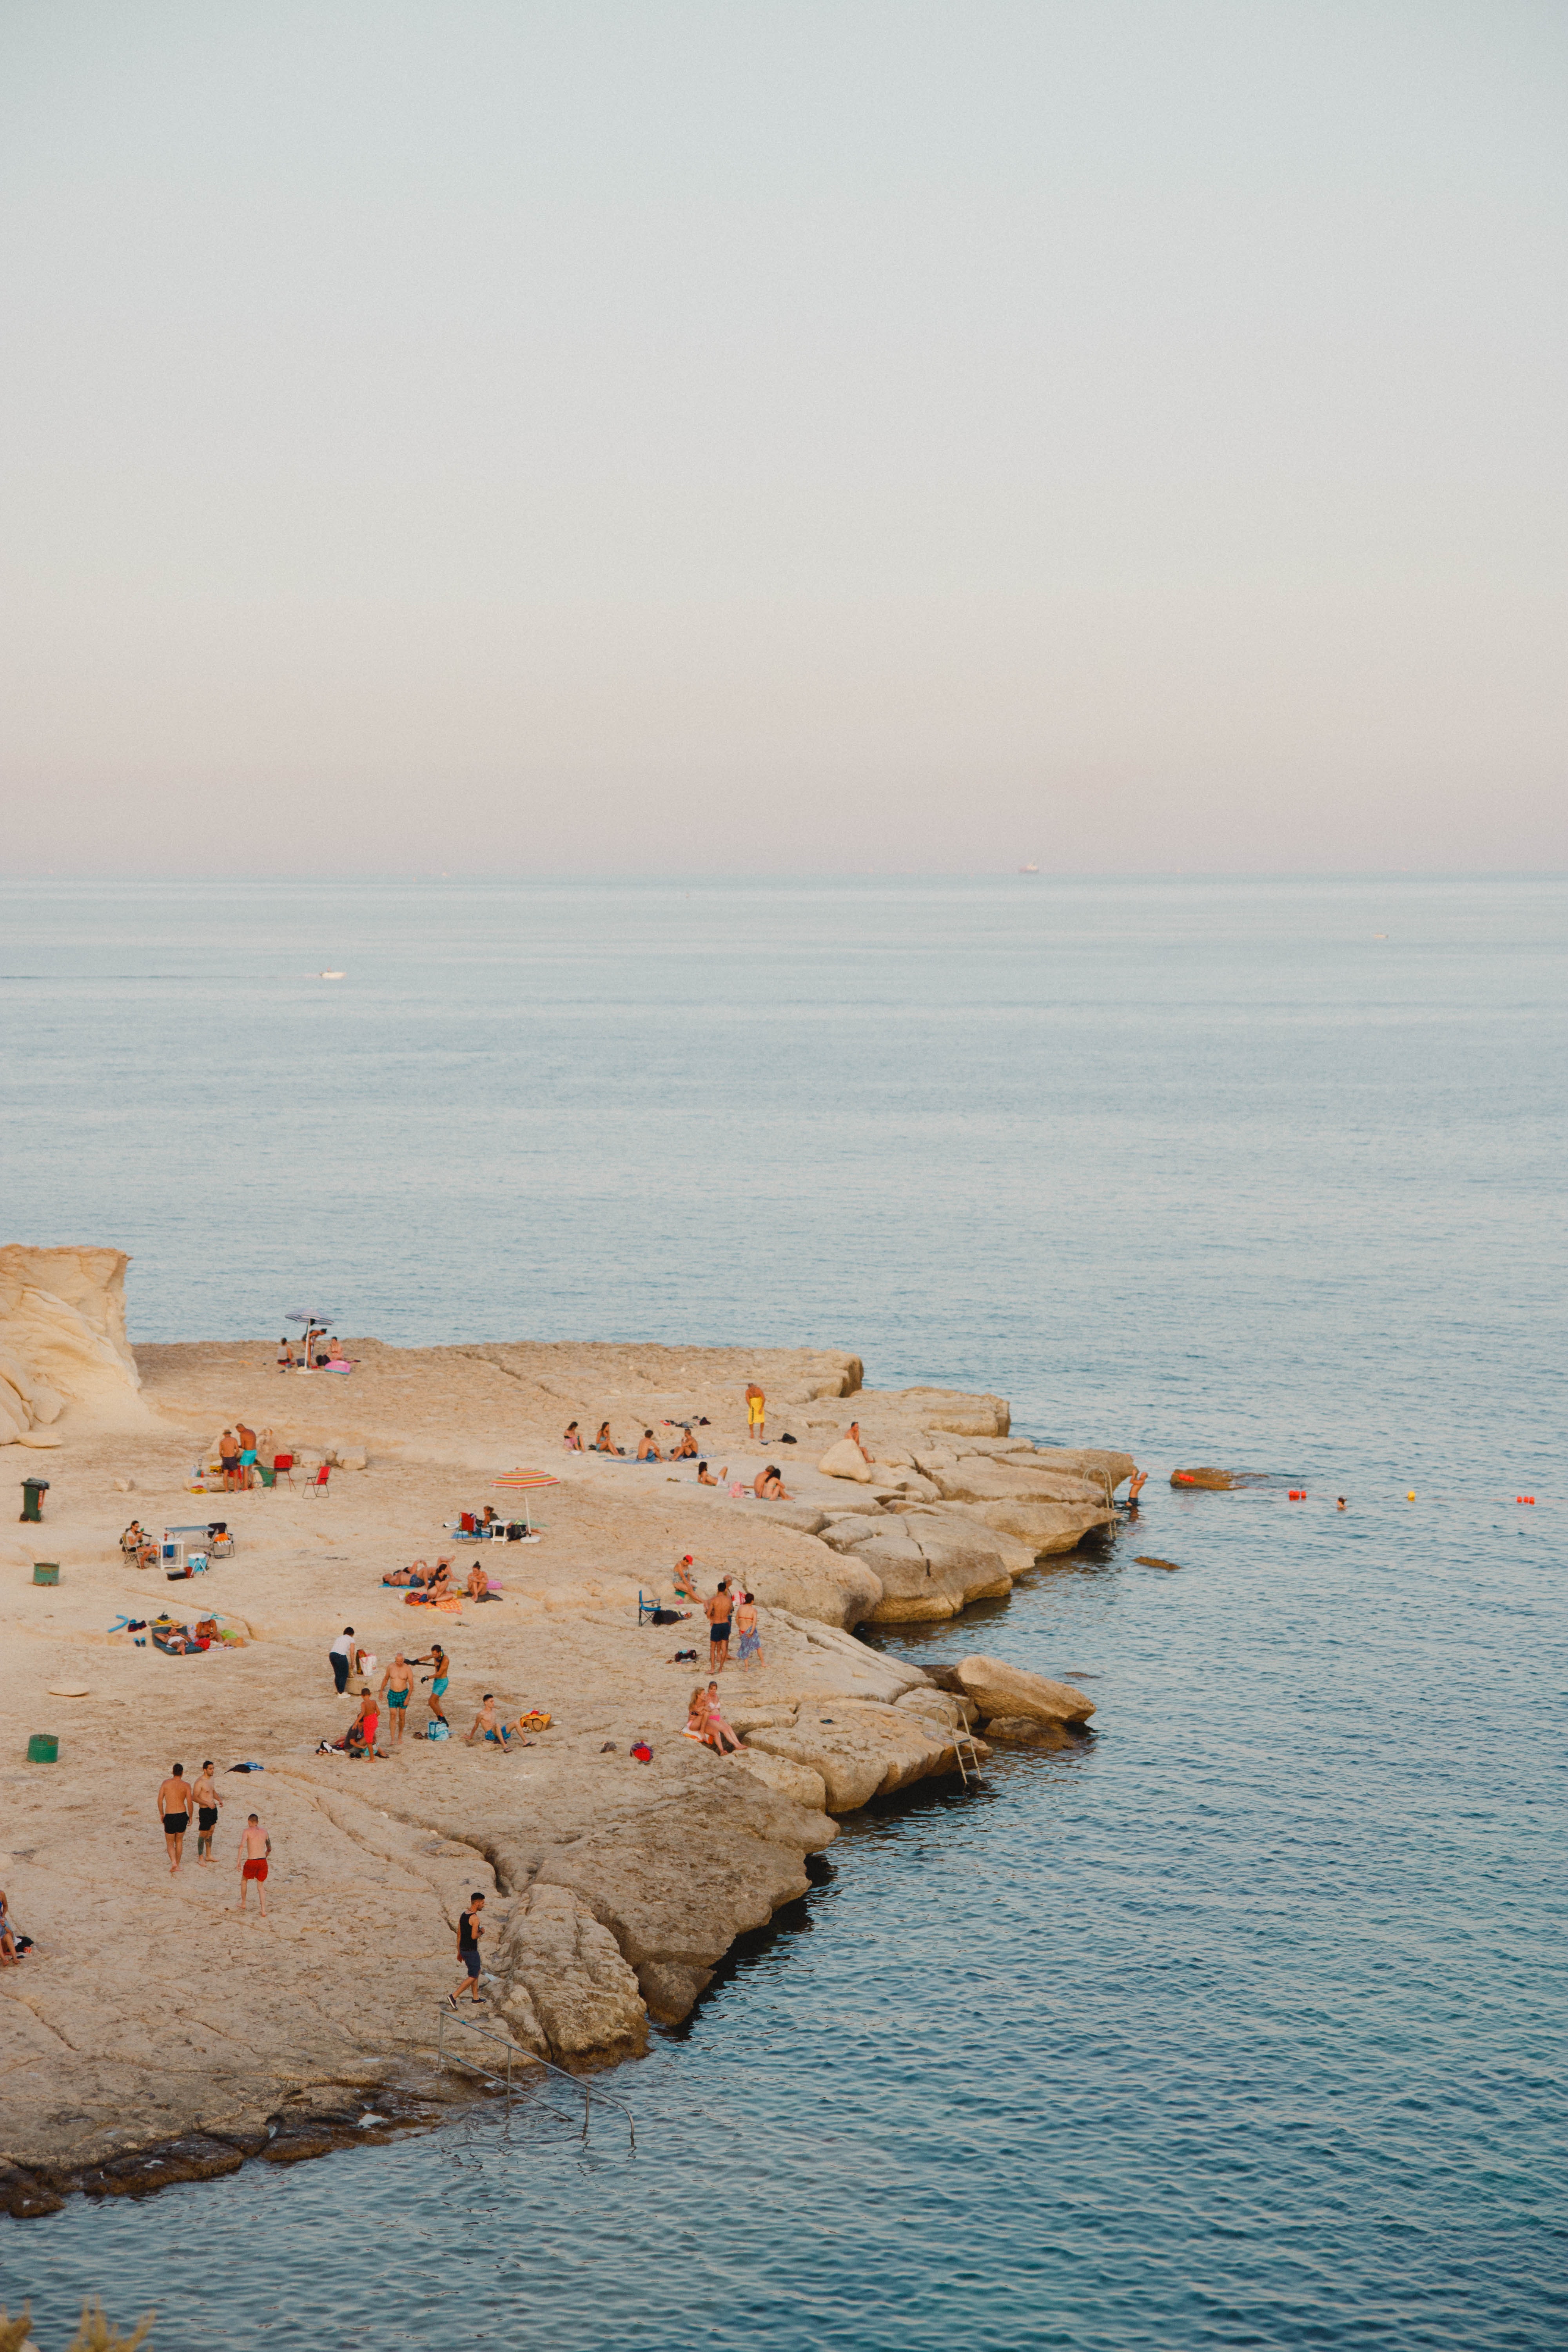
body of water, sea, coast, horizon, ocean, sky, beach, shore, coastal and oceanic landforms, water, calm, vacation, summer, cliff, tourism, headland, landscape, bay, skerry, rock, cape, terrain